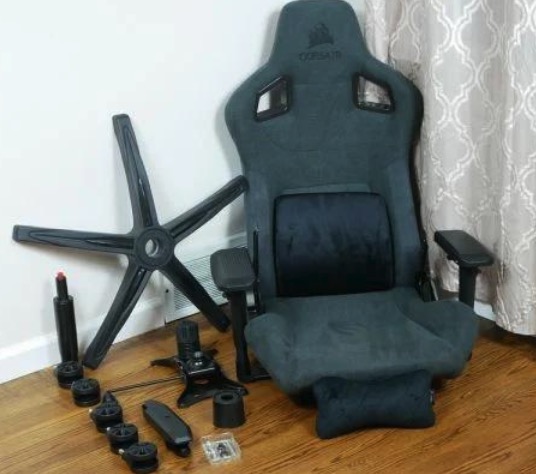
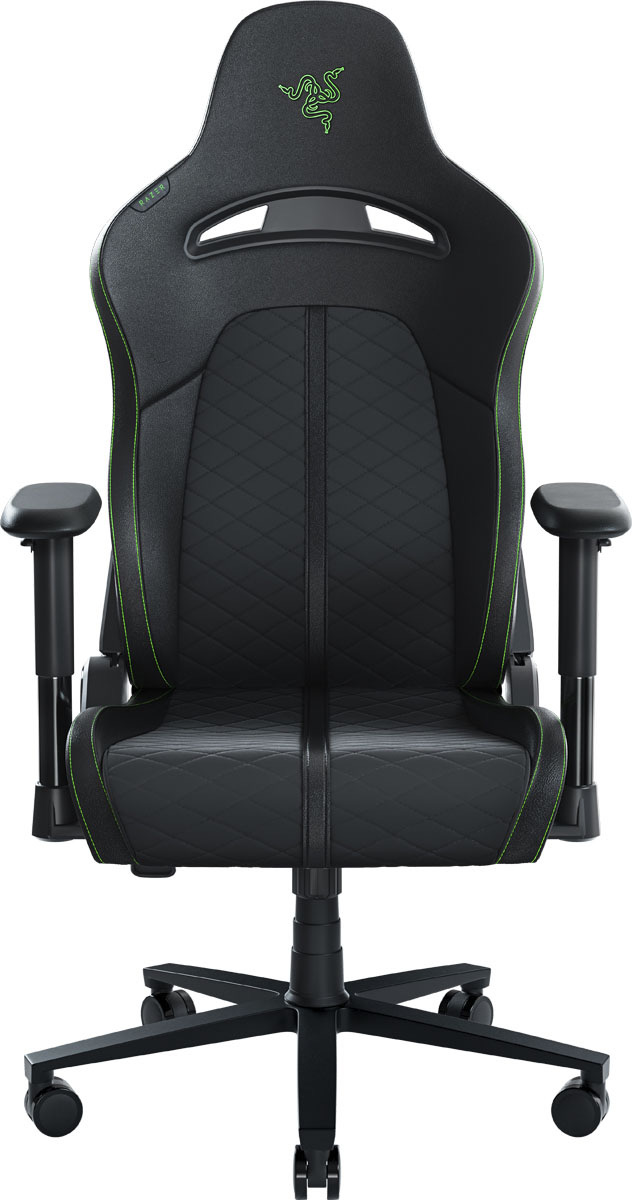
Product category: items_chair
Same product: no